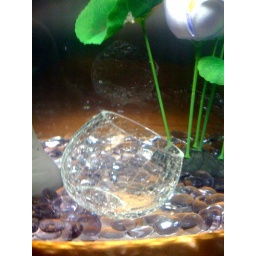
The glass candle holder I use in Finny's tank to give him shelter. No sharp edges.